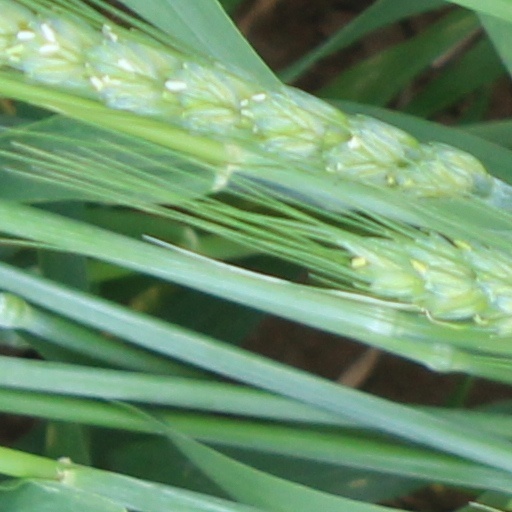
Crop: wheat